Feast of the Gods (art)

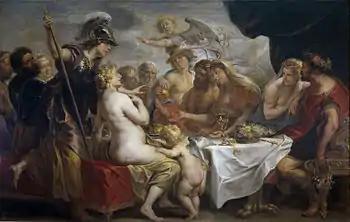
"The Golden Apple of Discord" at the wedding of Peleus and Thetis, Jacob Jordaens, 1633, , oil on canvas

The Feast of the Gods or Banquet of the Gods as a subject in art showing a group of deities at table has a long history going back into antiquity. Showing Greco-Roman deities, it enjoyed a revival in popularity in the Italian Renaissance, and then in the Low Countries during the 16th century, when it was popular with Northern Mannerist painters, at least partly as an opportunity to show copious amounts of nudity.